Special Operations Component Command (New Zealand)

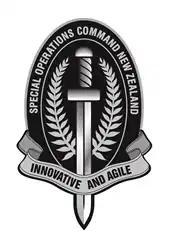

Special Operations Component Command (SOCNZ) provides command and oversight of the New Zealand Defence Force's special forces unit, the 1st New Zealand Special Air Service Regiment, and reports to the Commander Joint Forces New Zealand for operations. Led by a Colonel (Special Operations Component Commander, SOCC). It was initially established in 2008 as the Directorate of Special Operations, and had its role expanded when it was re-designated Special Operations Component Command on 1 July 2015.